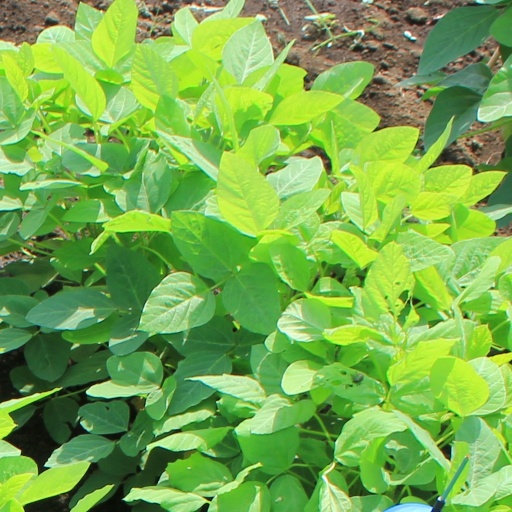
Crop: soybean